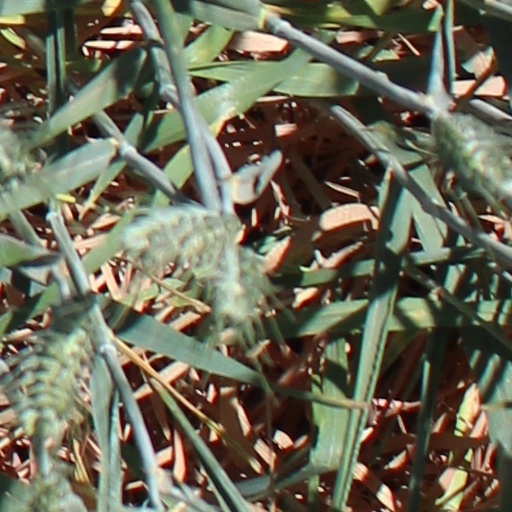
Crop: wheat